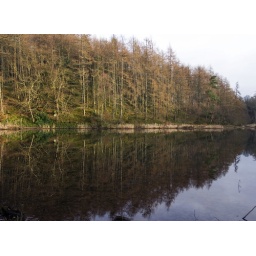
Some trees reflected in the water